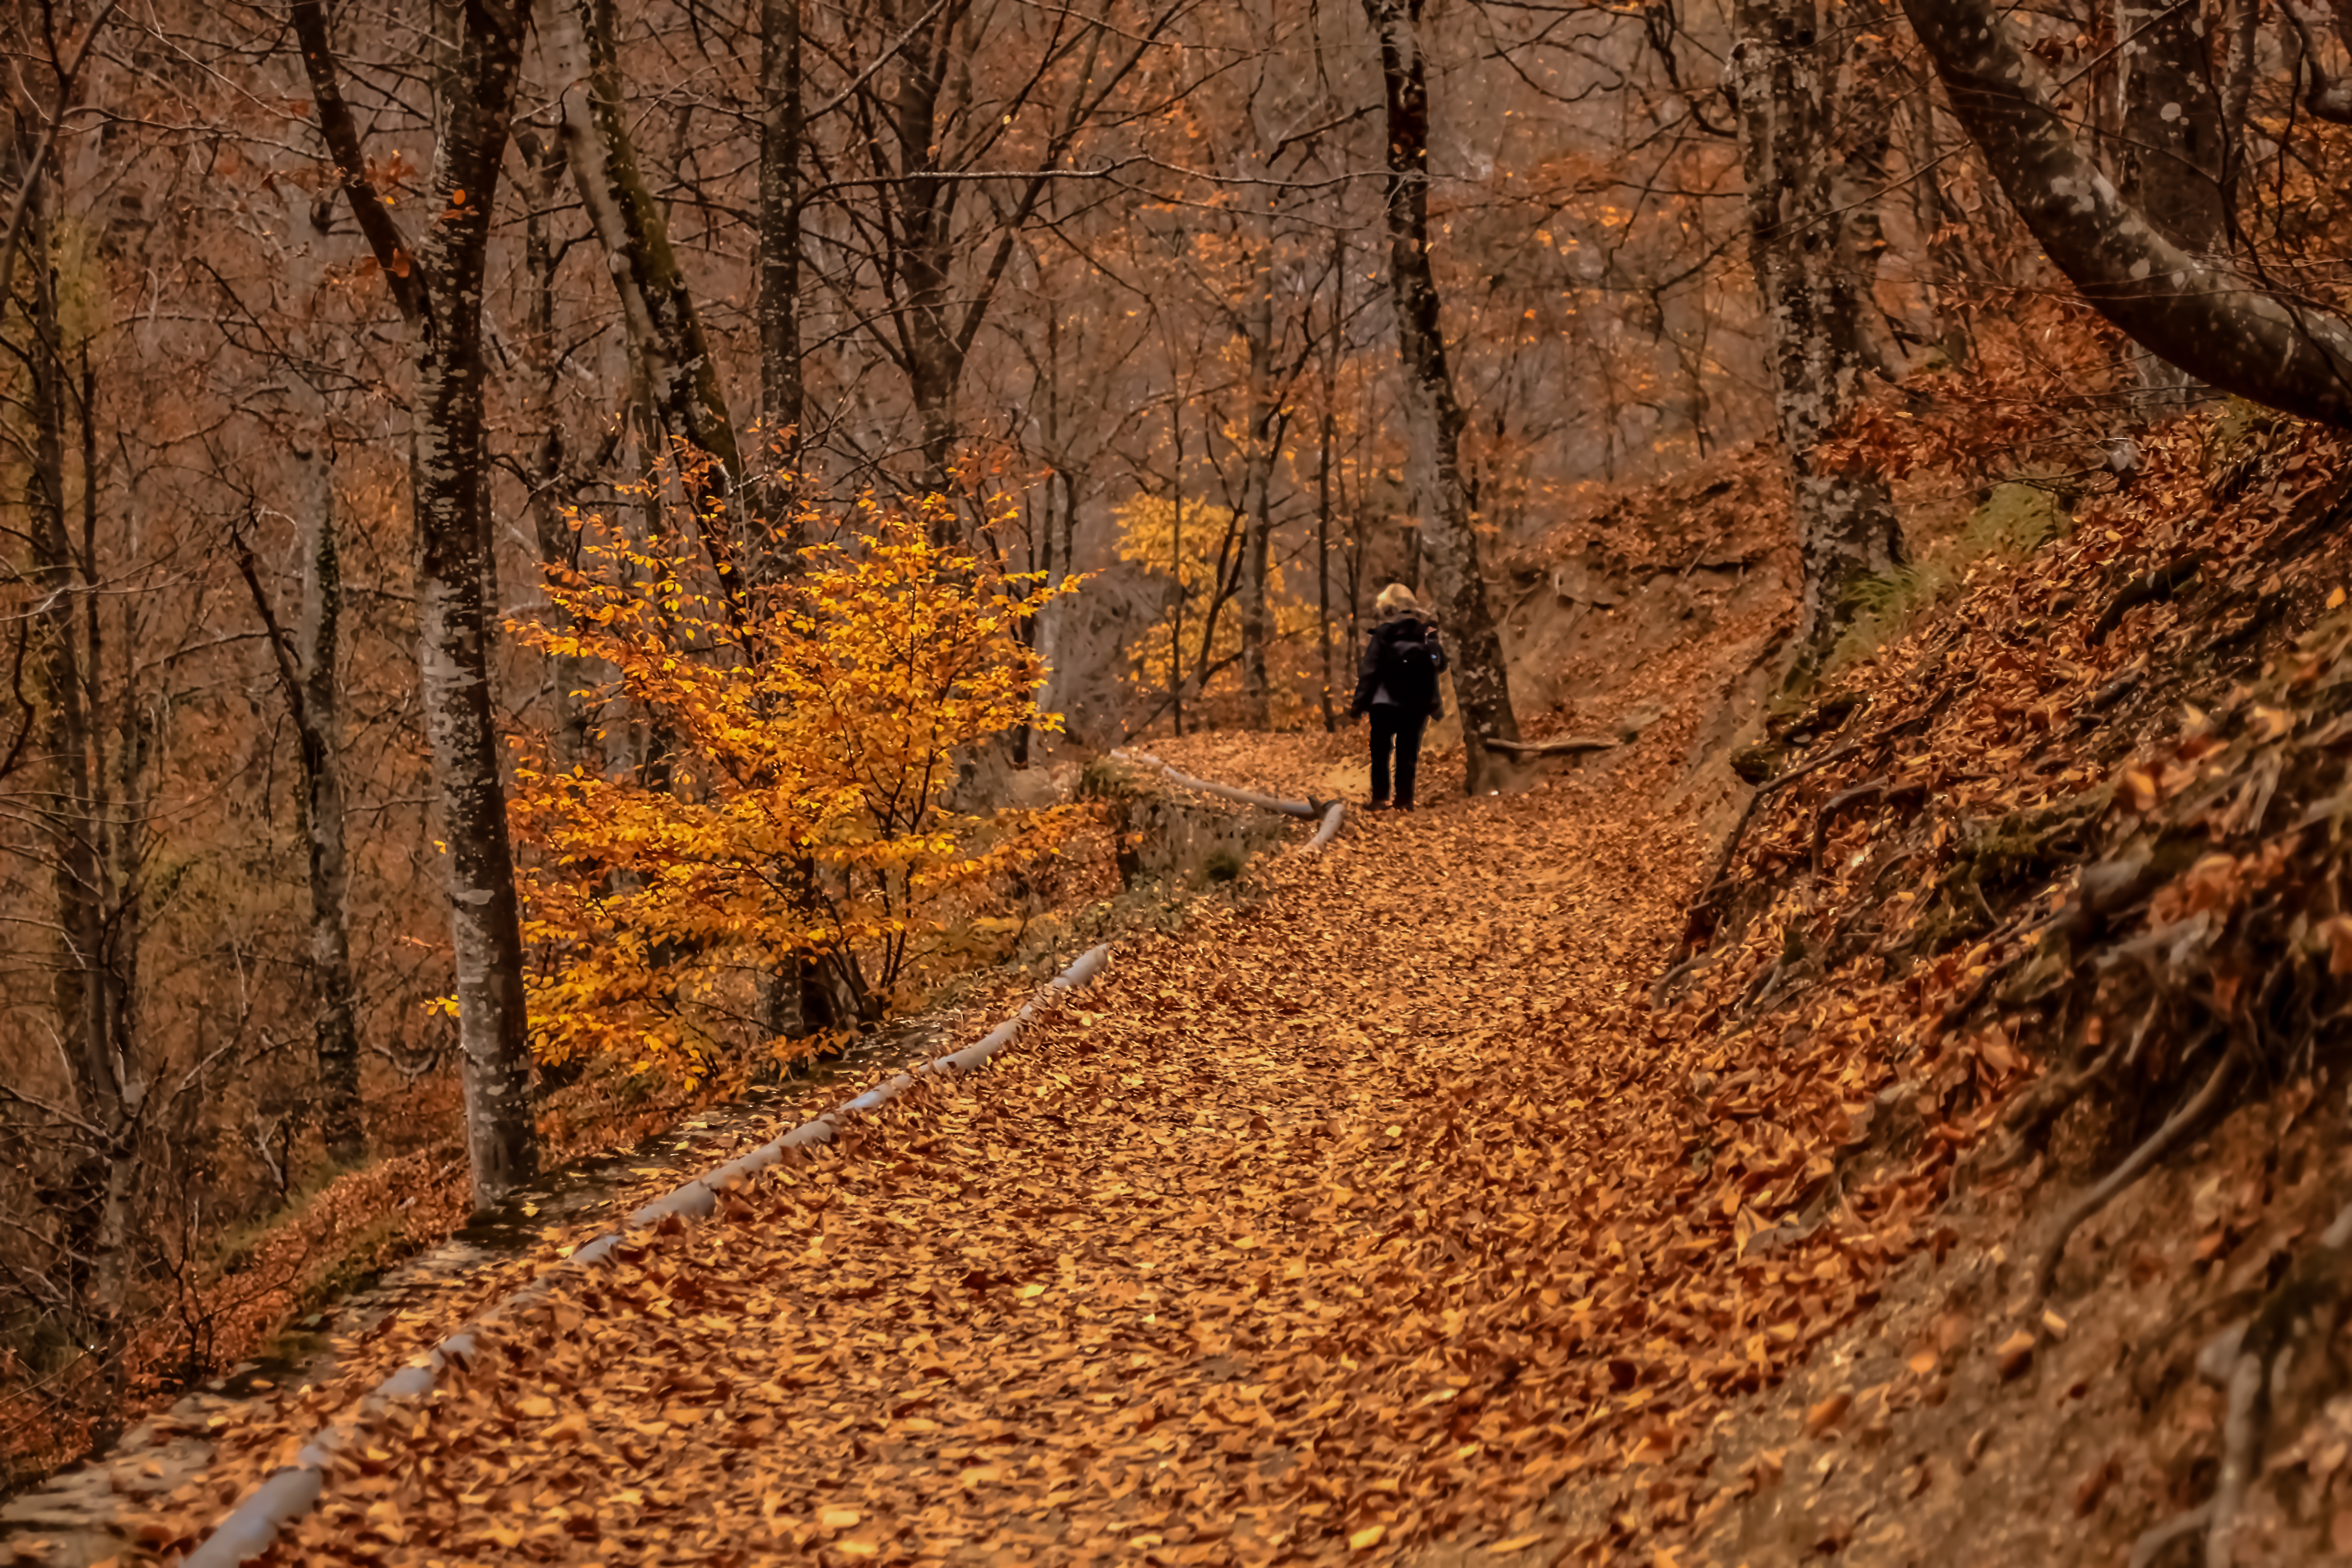
tree, nature, forest, path, wilderness, sunlight, leaf, autumn, soil, season, trees, leaves, woodland, habitat, ecosystem, saariysqualitypictures, 400faves, natural environment, woody plant